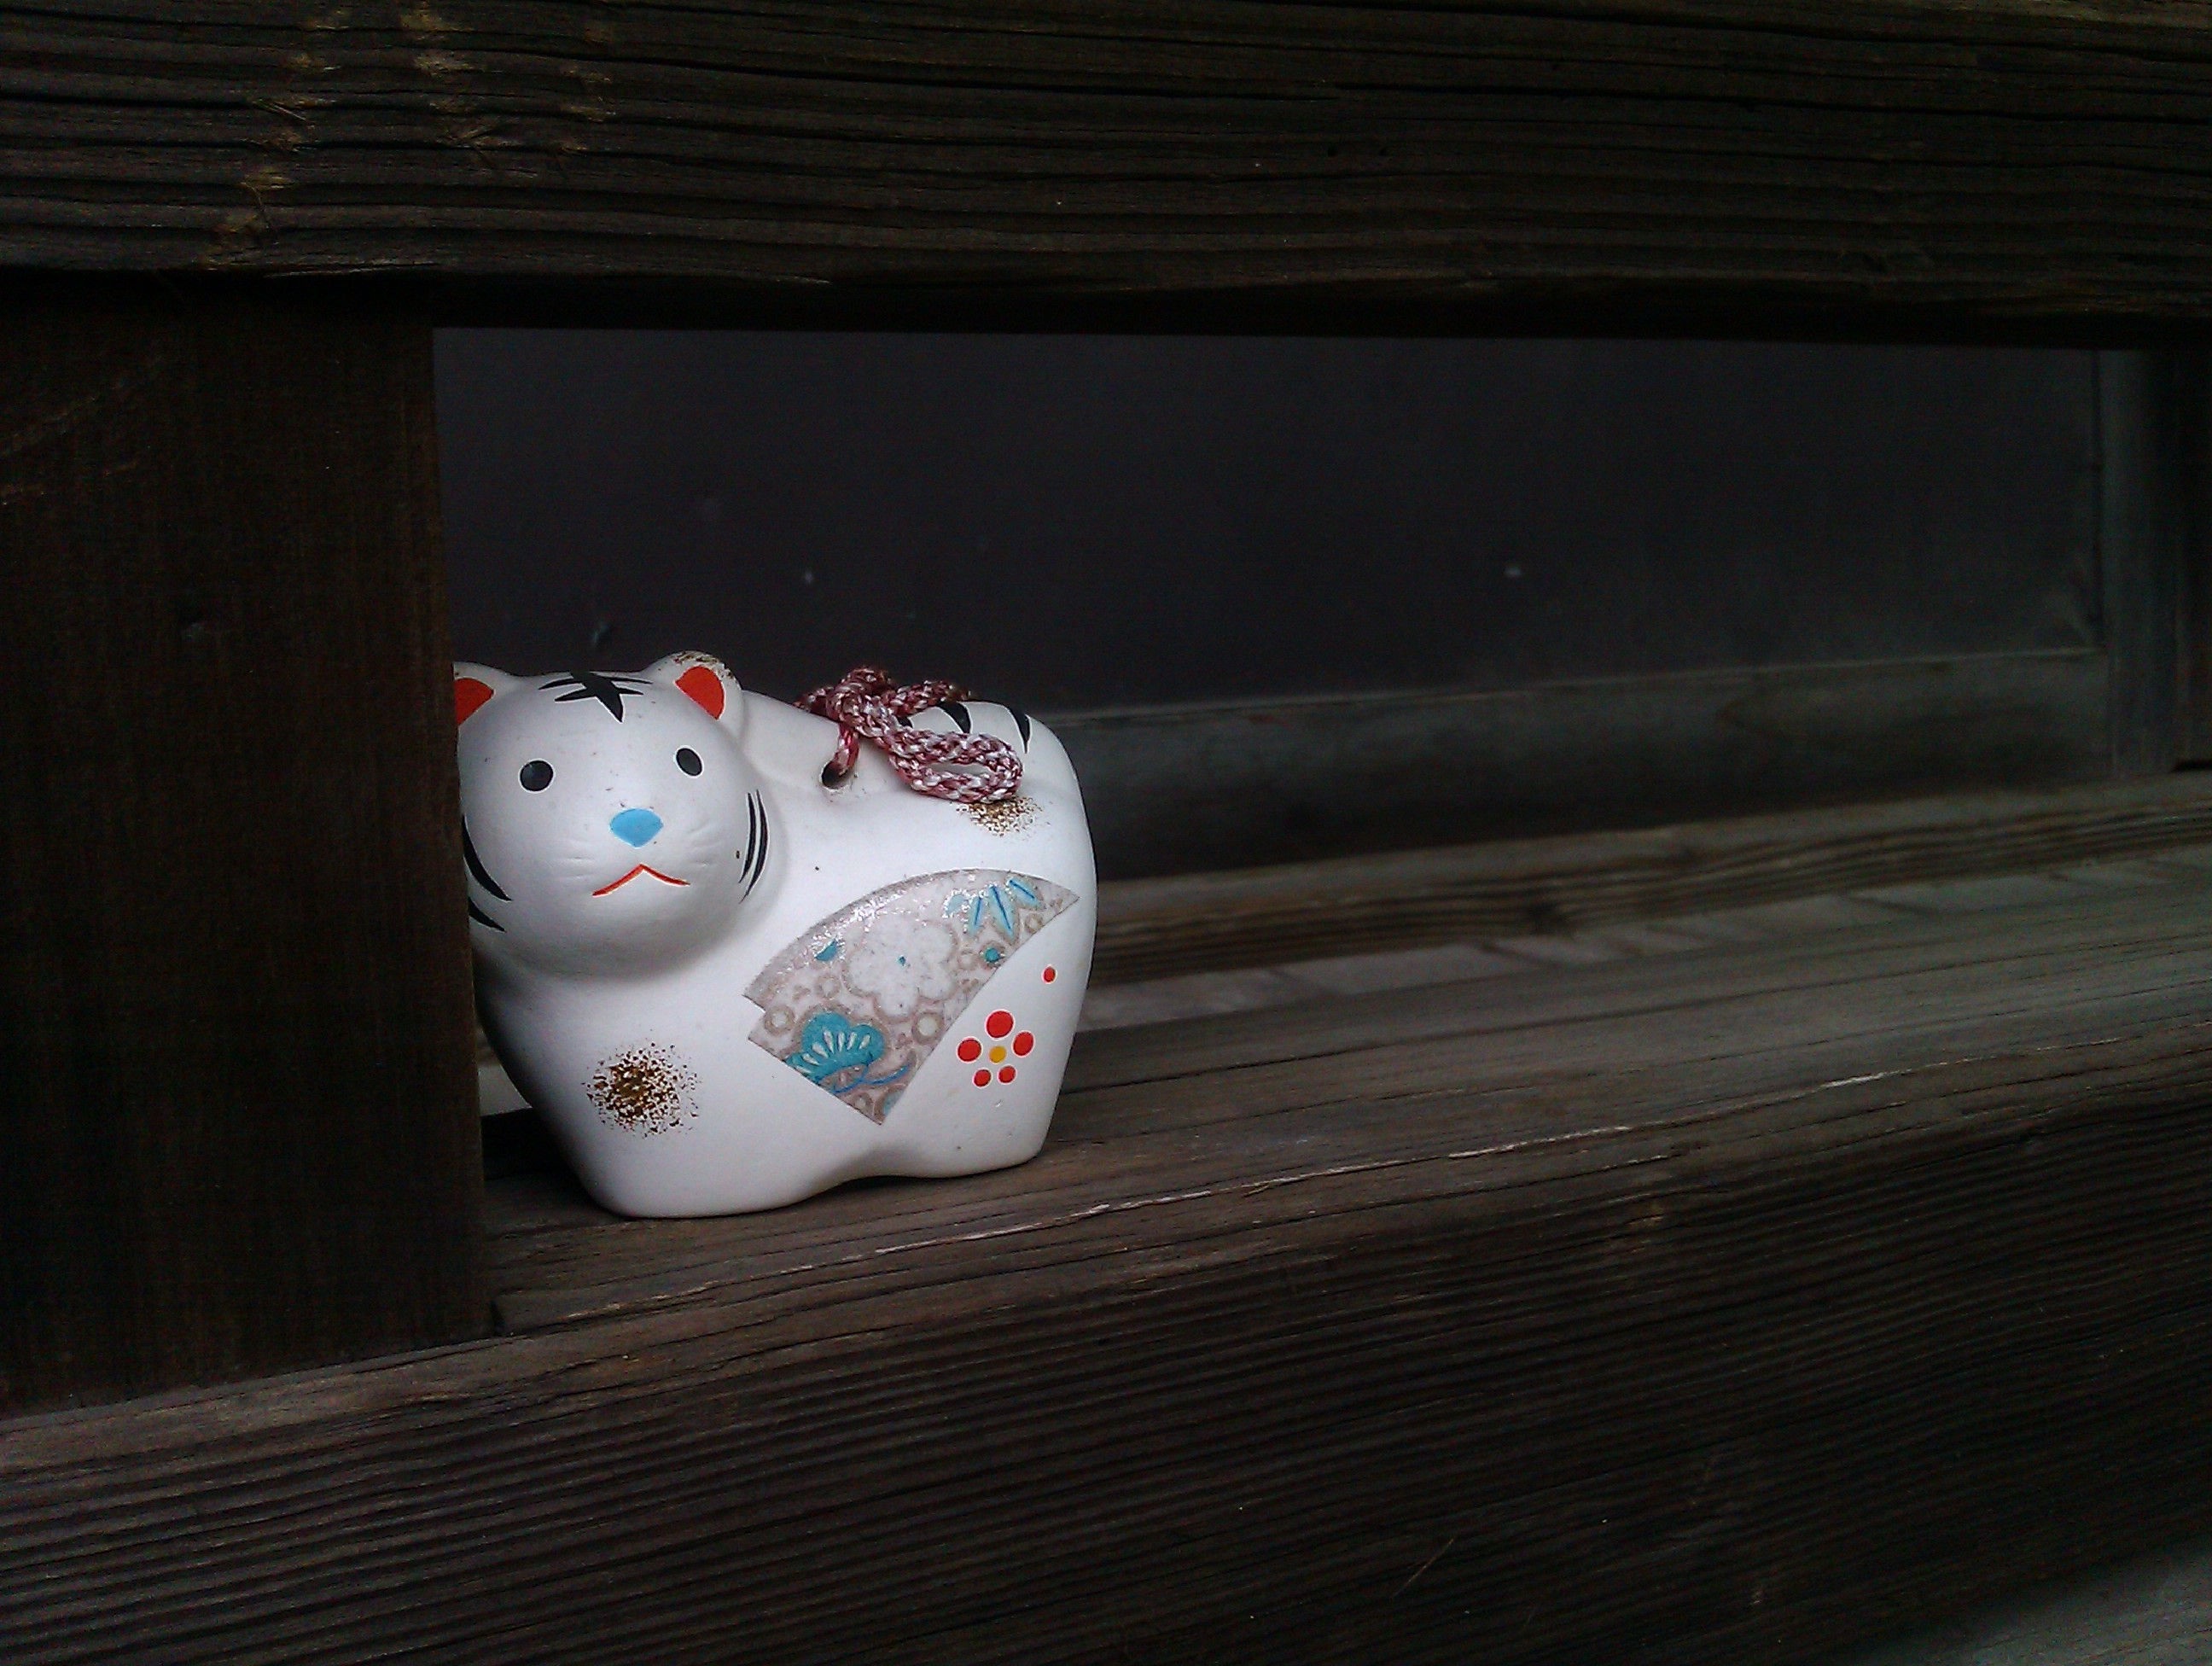
white, cat, japan, art, temple, porcelain, traditional